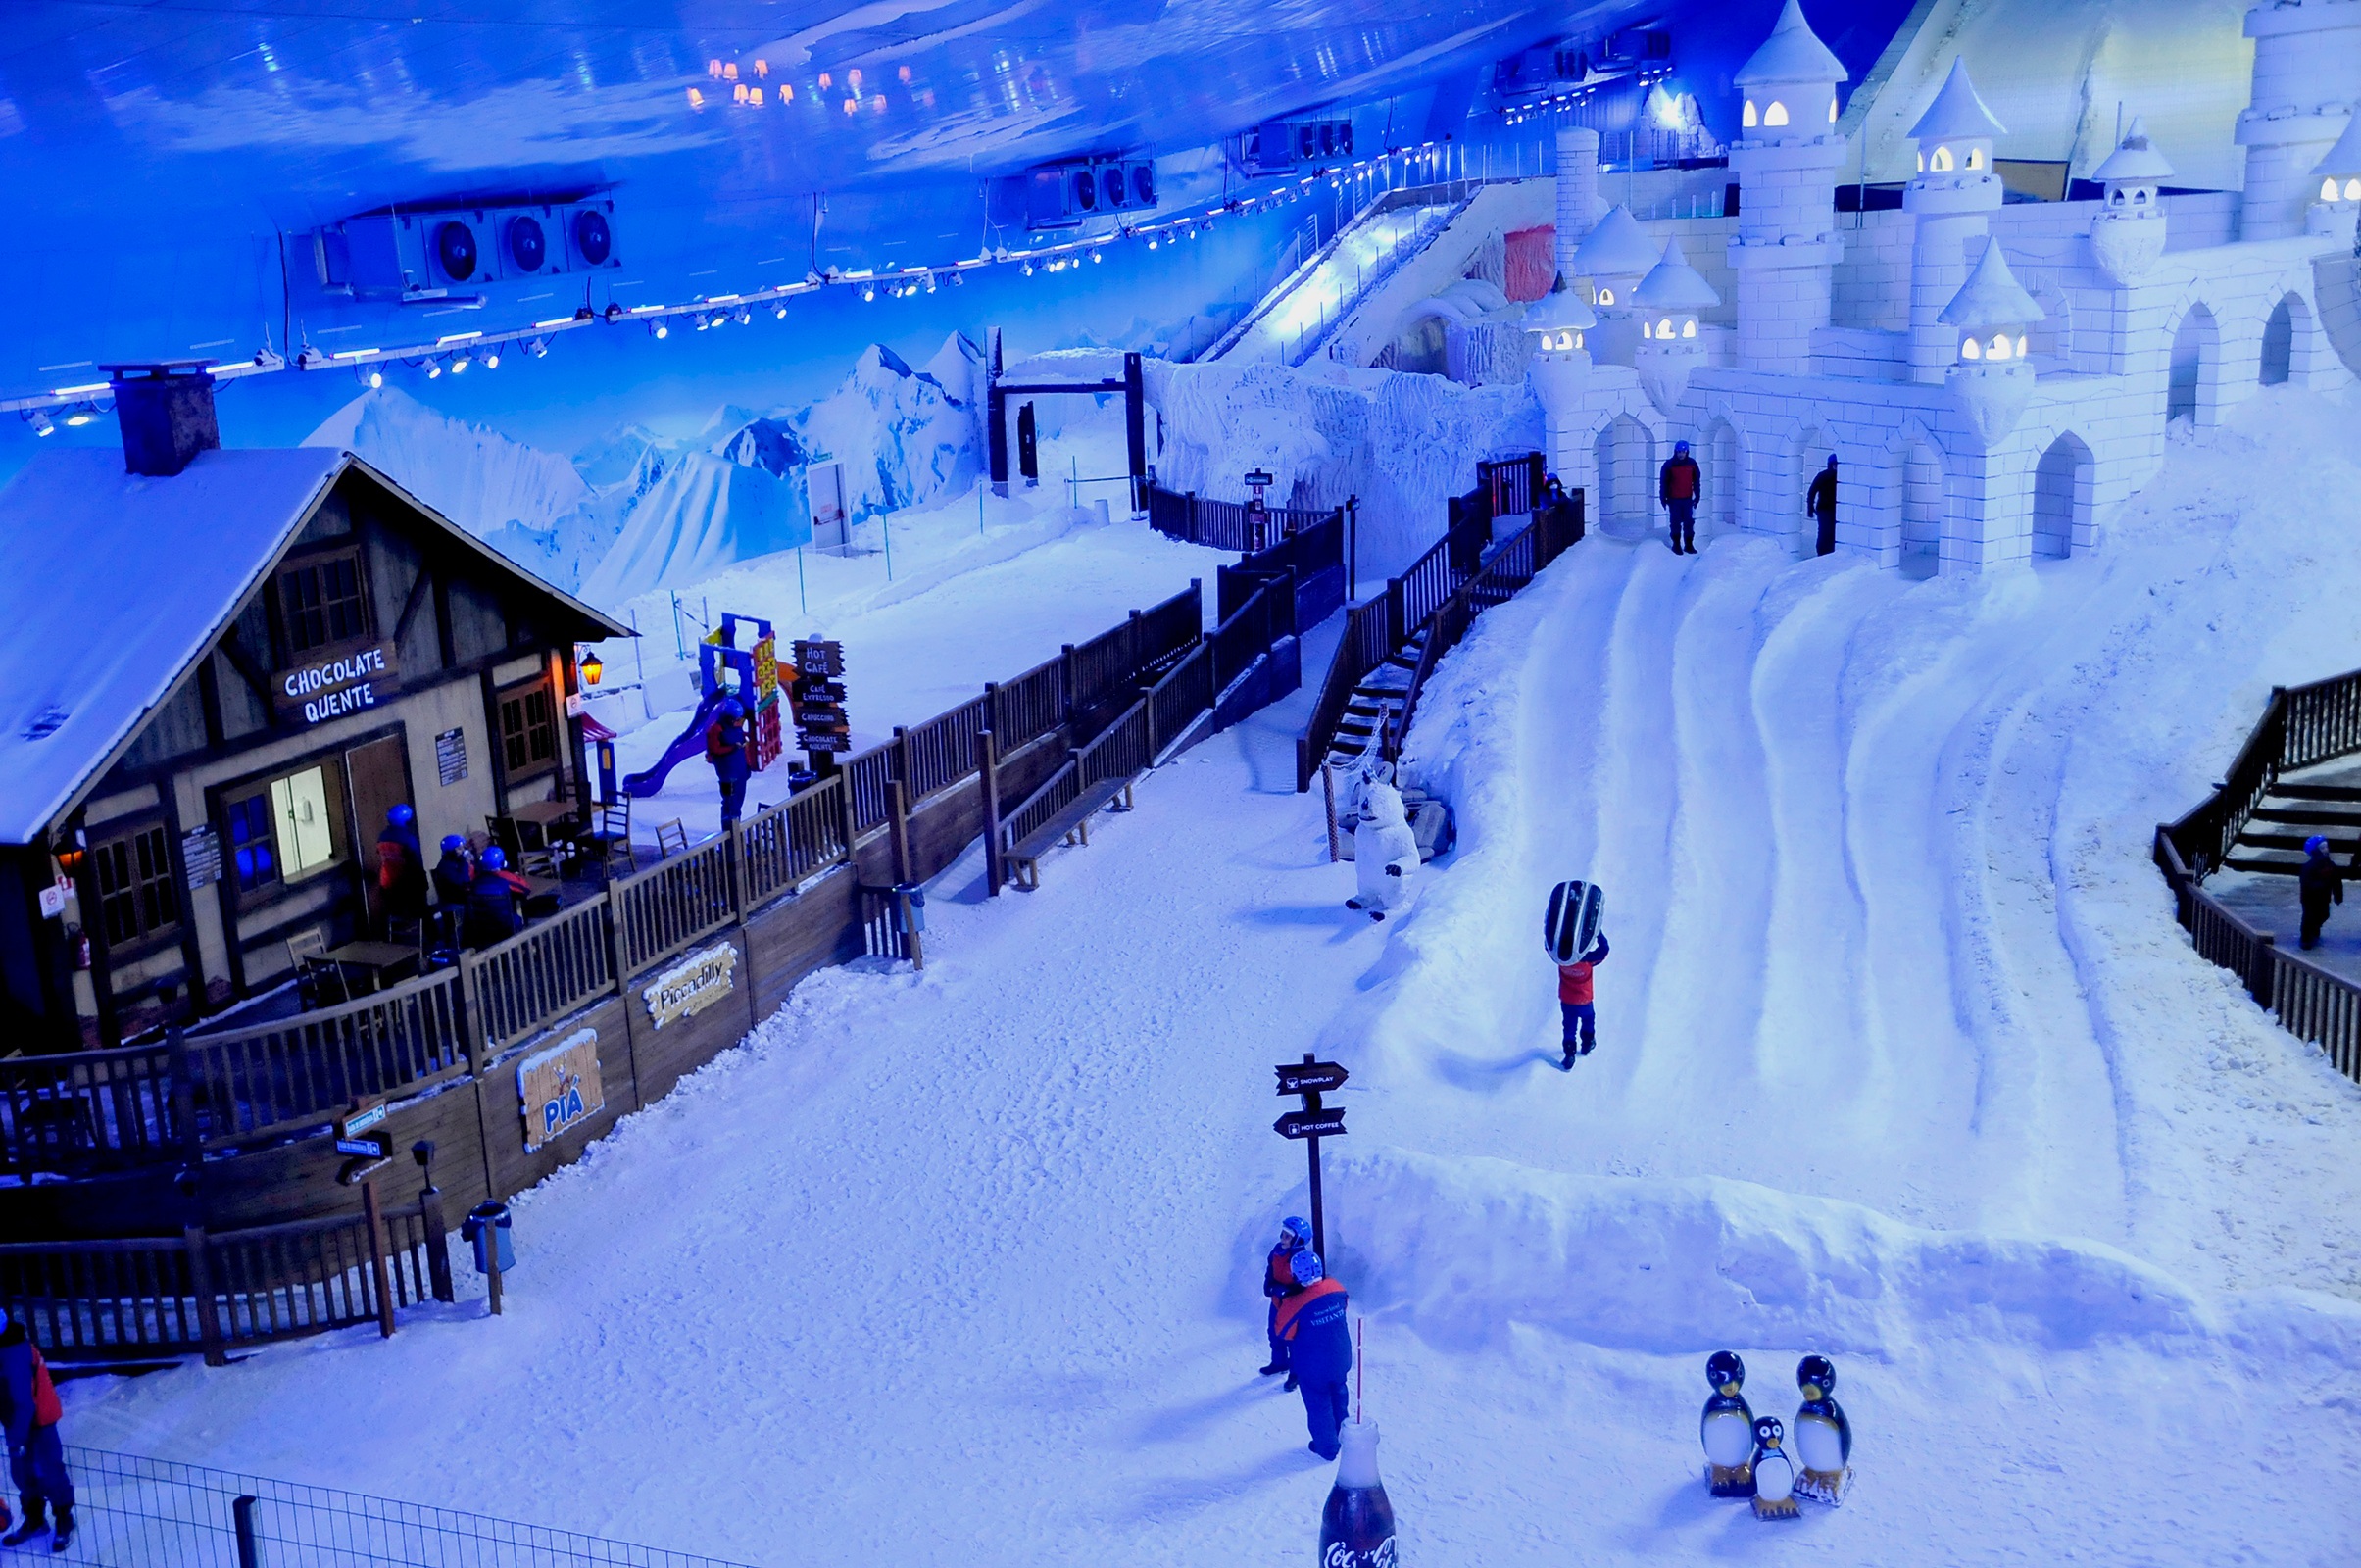
snow, winter, lawn, ice, park, weather, winter sport, resort, brazil, freezing, ice rink, ski equipment, under the roof, snowland